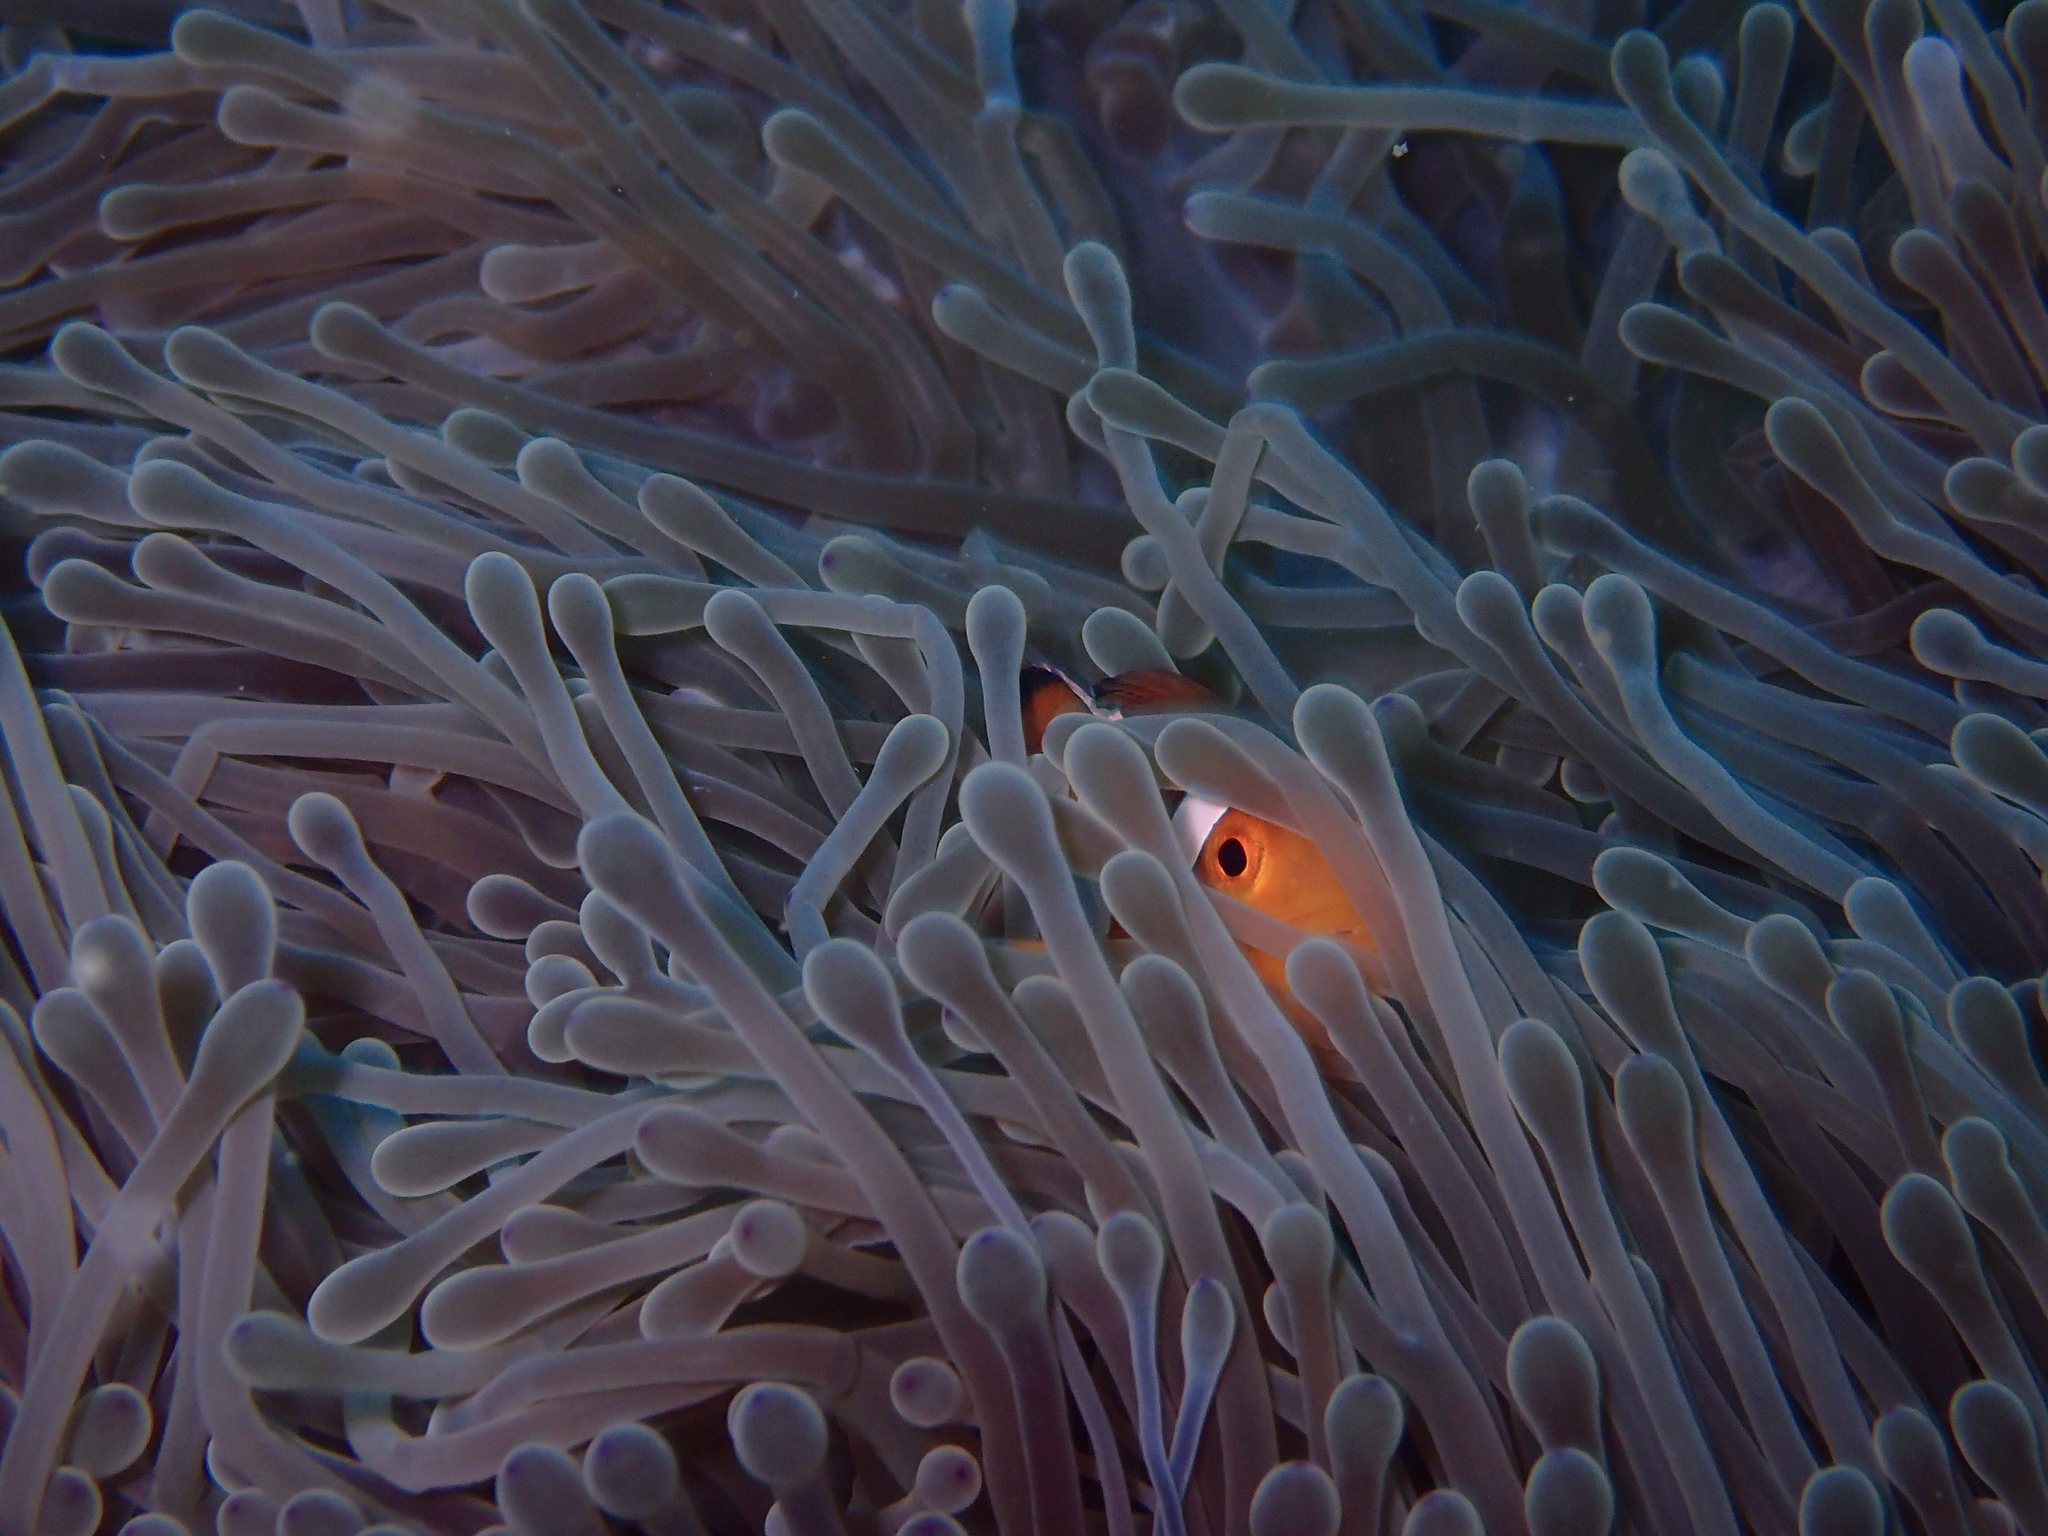
Amphiprion ocellaris (Ocellaris Anemonefish)